Question: Please indicate a possible affordance area of bicycle that can be used for sitting
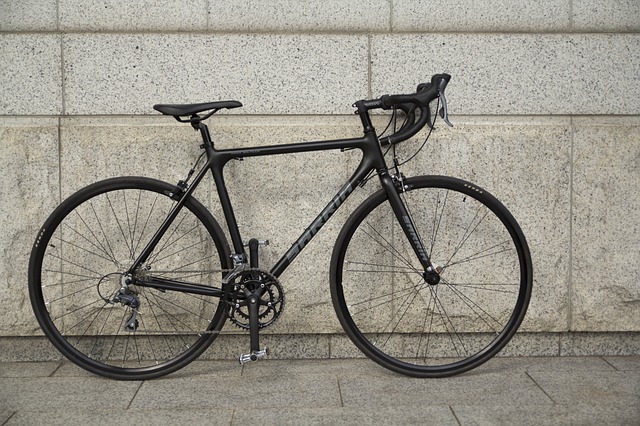
Answer: [154, 105, 247, 131]